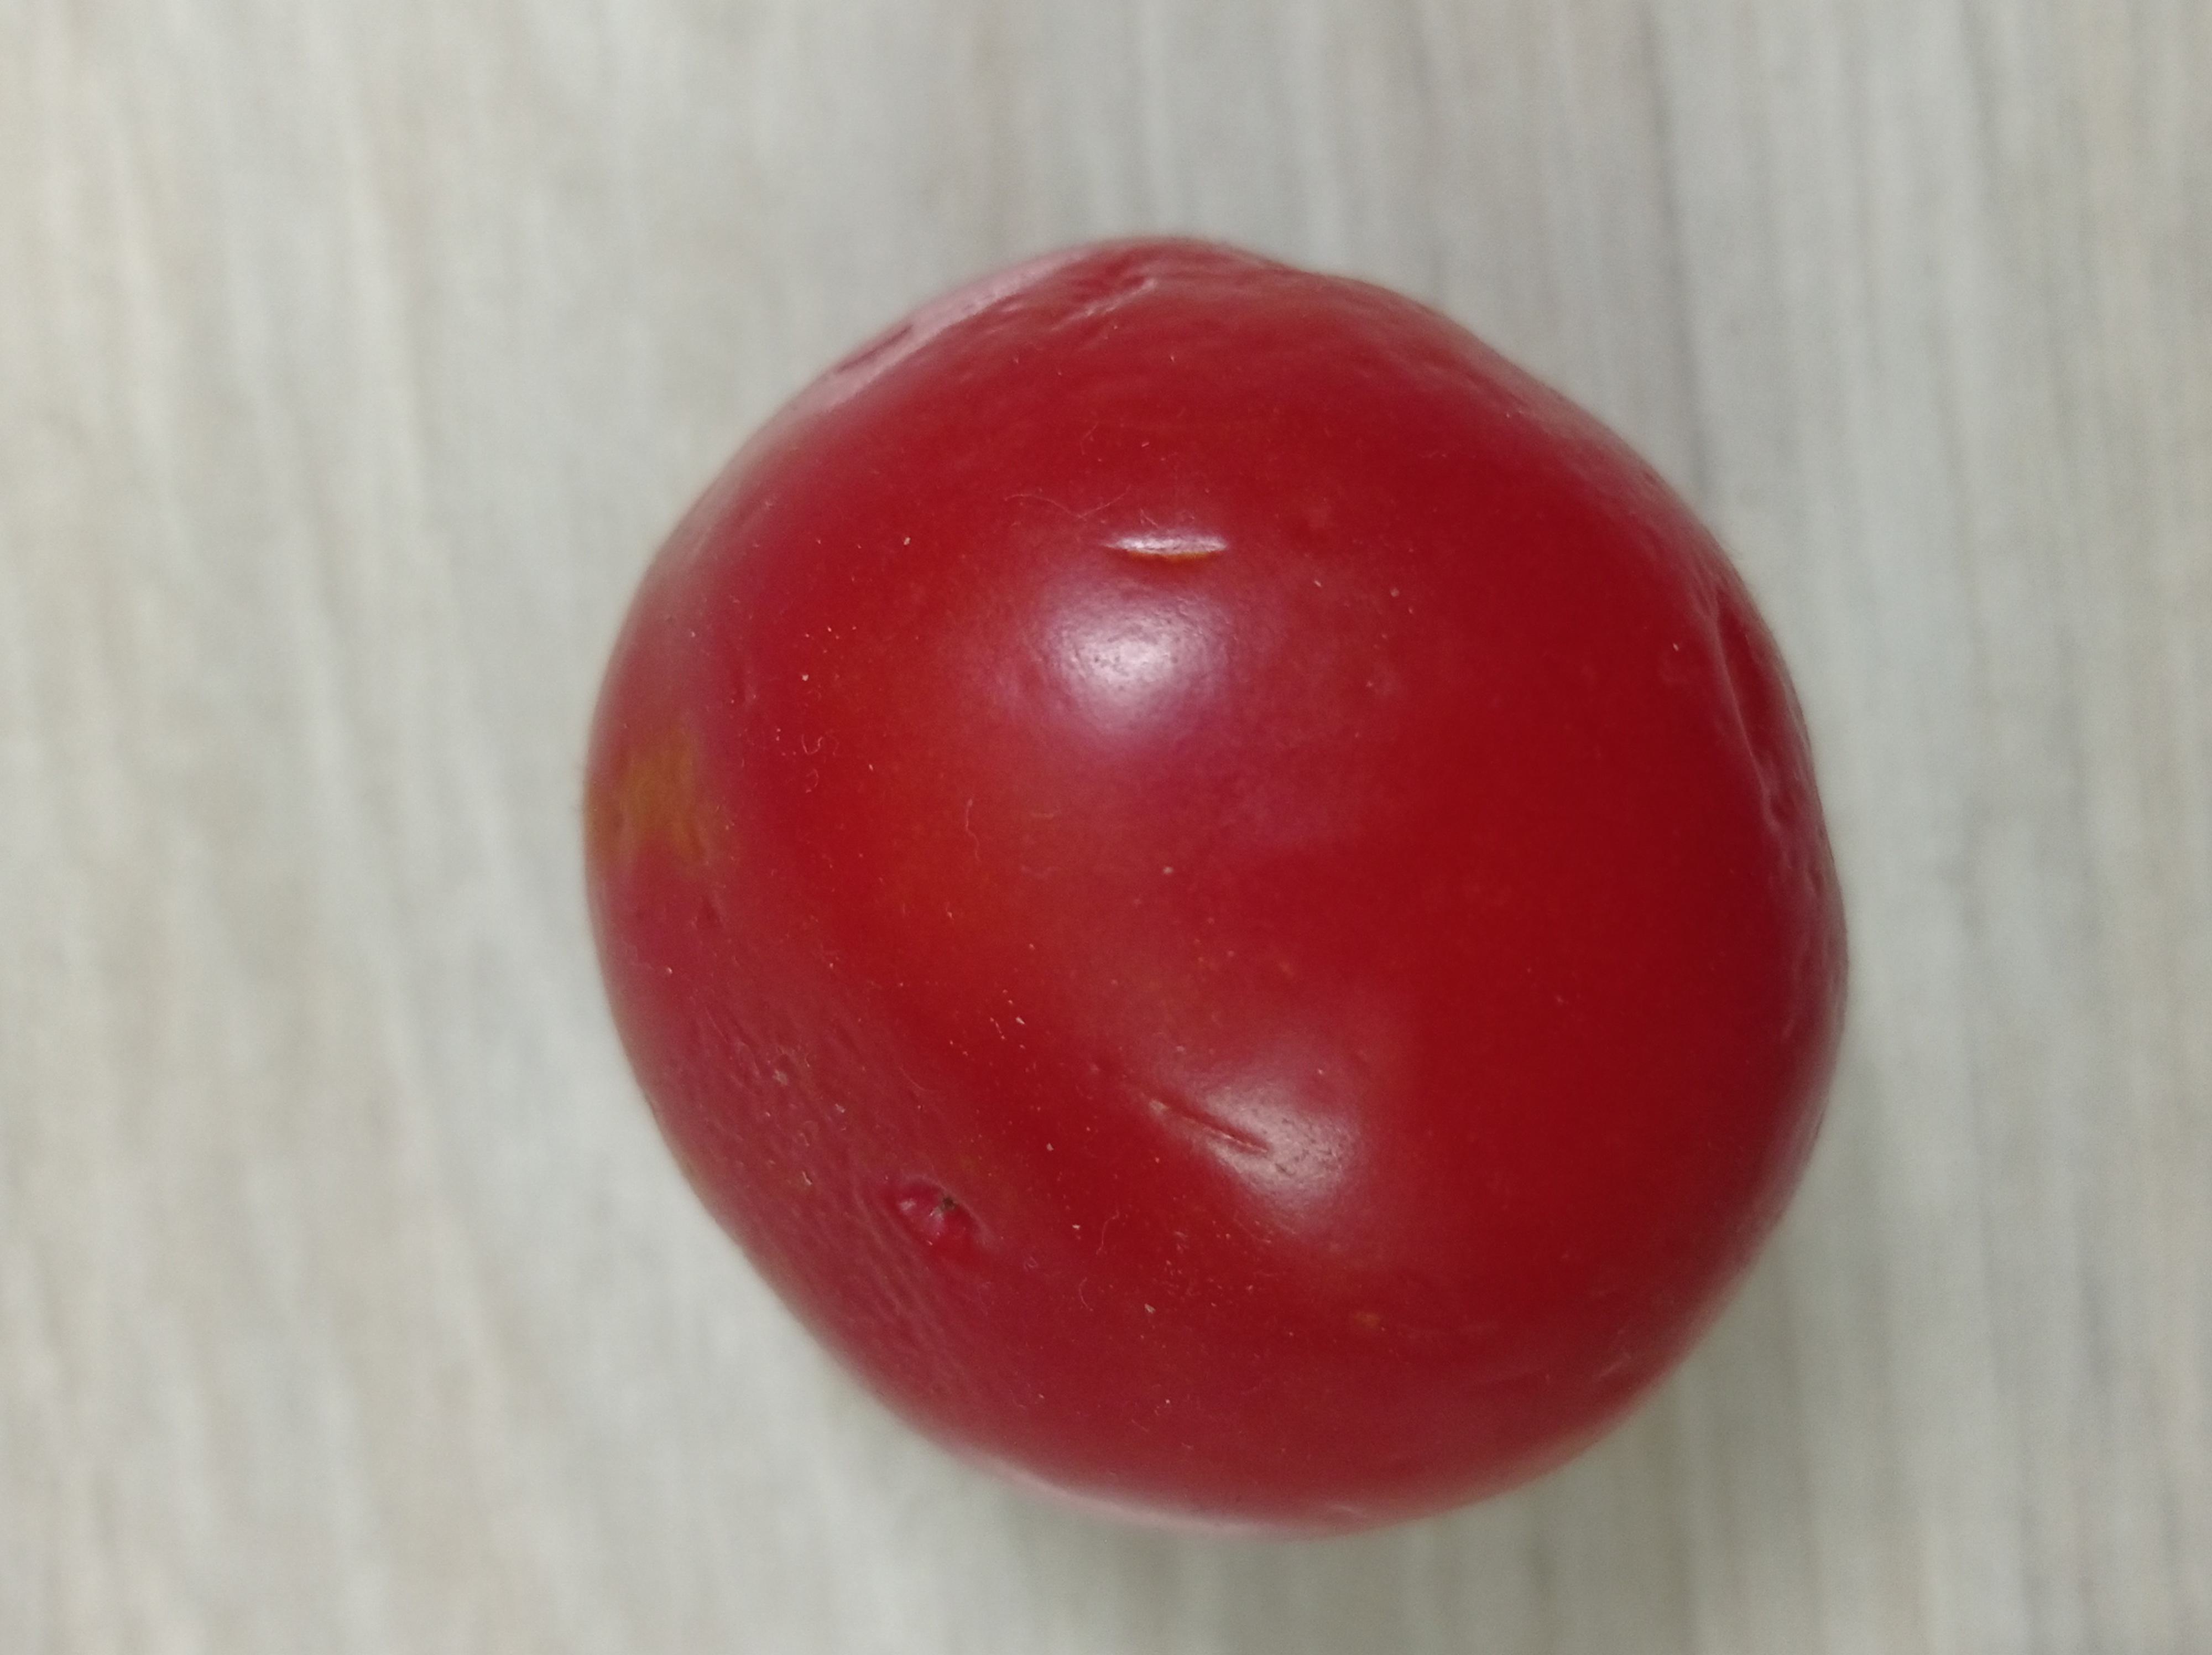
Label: Fresh